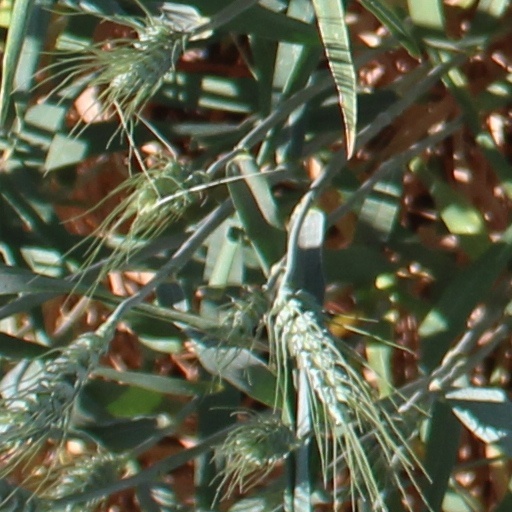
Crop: wheat